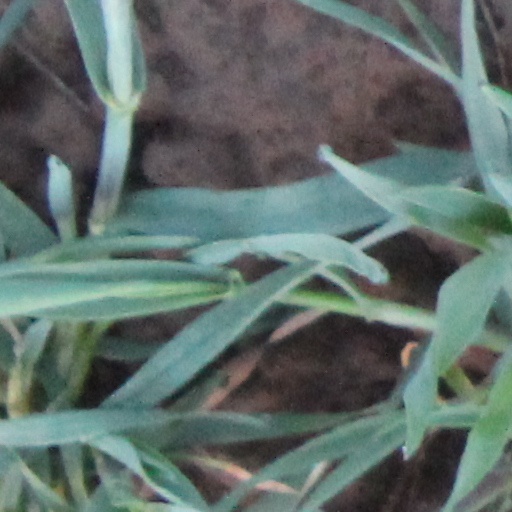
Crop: wheat